Bernt Julius Muus

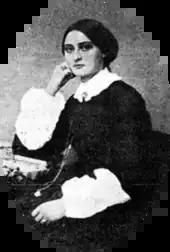
Oline Muus

After a lengthy and highly publicised legal battle, Pind was granted a limited divorce on January 20, 1883. She received $150 per year for ten years as alimony. Bernt was given custody of the children, who were still minors. Divorce in Minnesota's nineteenth century Norwegian-Lutheran community was a rarity. Legal separation between a leading pastor and his wife was unheard of. The 1879 court case in Holden Township led to both those outcomes, and triggered a public debate about married women's legal rights.